Nicholas Marangello

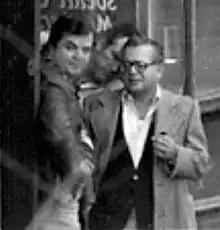
Marangello (right) with Joseph Massino in a February 23, 1977 FBI surveillance photo

Nicholas Marangello (July 31, 1912 - December 30, 1999), also known as "Nicky Glasses", "Nicky Cigars", "Nicky the Butler" and "Little Nicky", was the underboss of the Bonanno crime family under Carmine Galante and saw himself demoted after Galante's death. He is the father-in-law of Robert Perrino and grandfather of Nicola Langora.